Fanny Hjelm

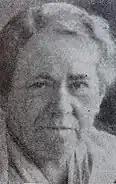
Fanny Hjelm in later life. Photograph from Allhem's Swedish Dictionary of Artists.

Hjelm died on 6 October 1944 in Stockholm, and is buried at Norra begravningsplatsen cemetery outside the city.